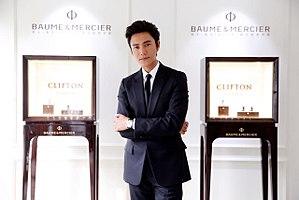
Chen Kun, né le 4 février 1976 à Chongqing, est un acteur et chanteur chinois.